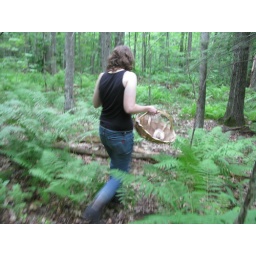
ari spotted oyster mushrooms growing out of a dead tree by her dad's house